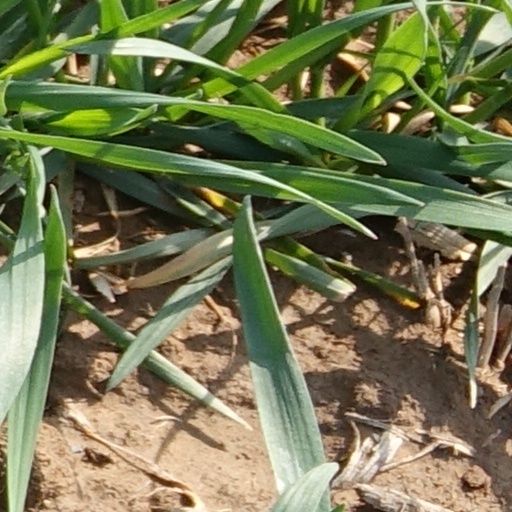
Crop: wheat